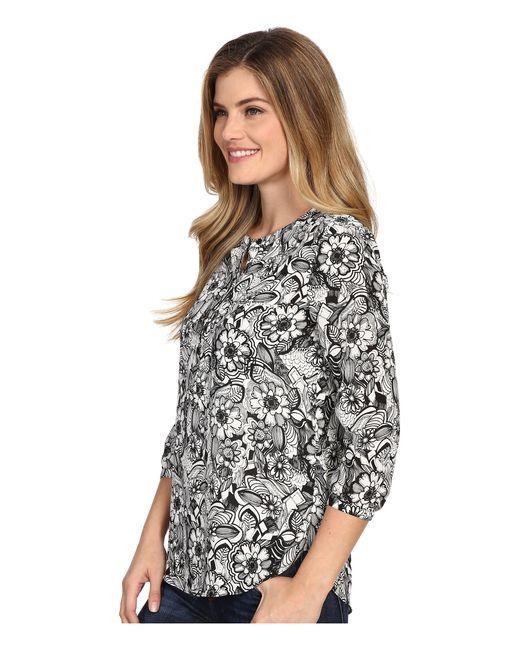
Top mit Rundhalsausschnitt und Blumendruck für Damen